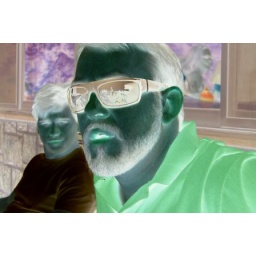
giant cross tatoo in window